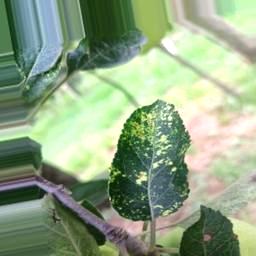
Label: Apple_Mosaic